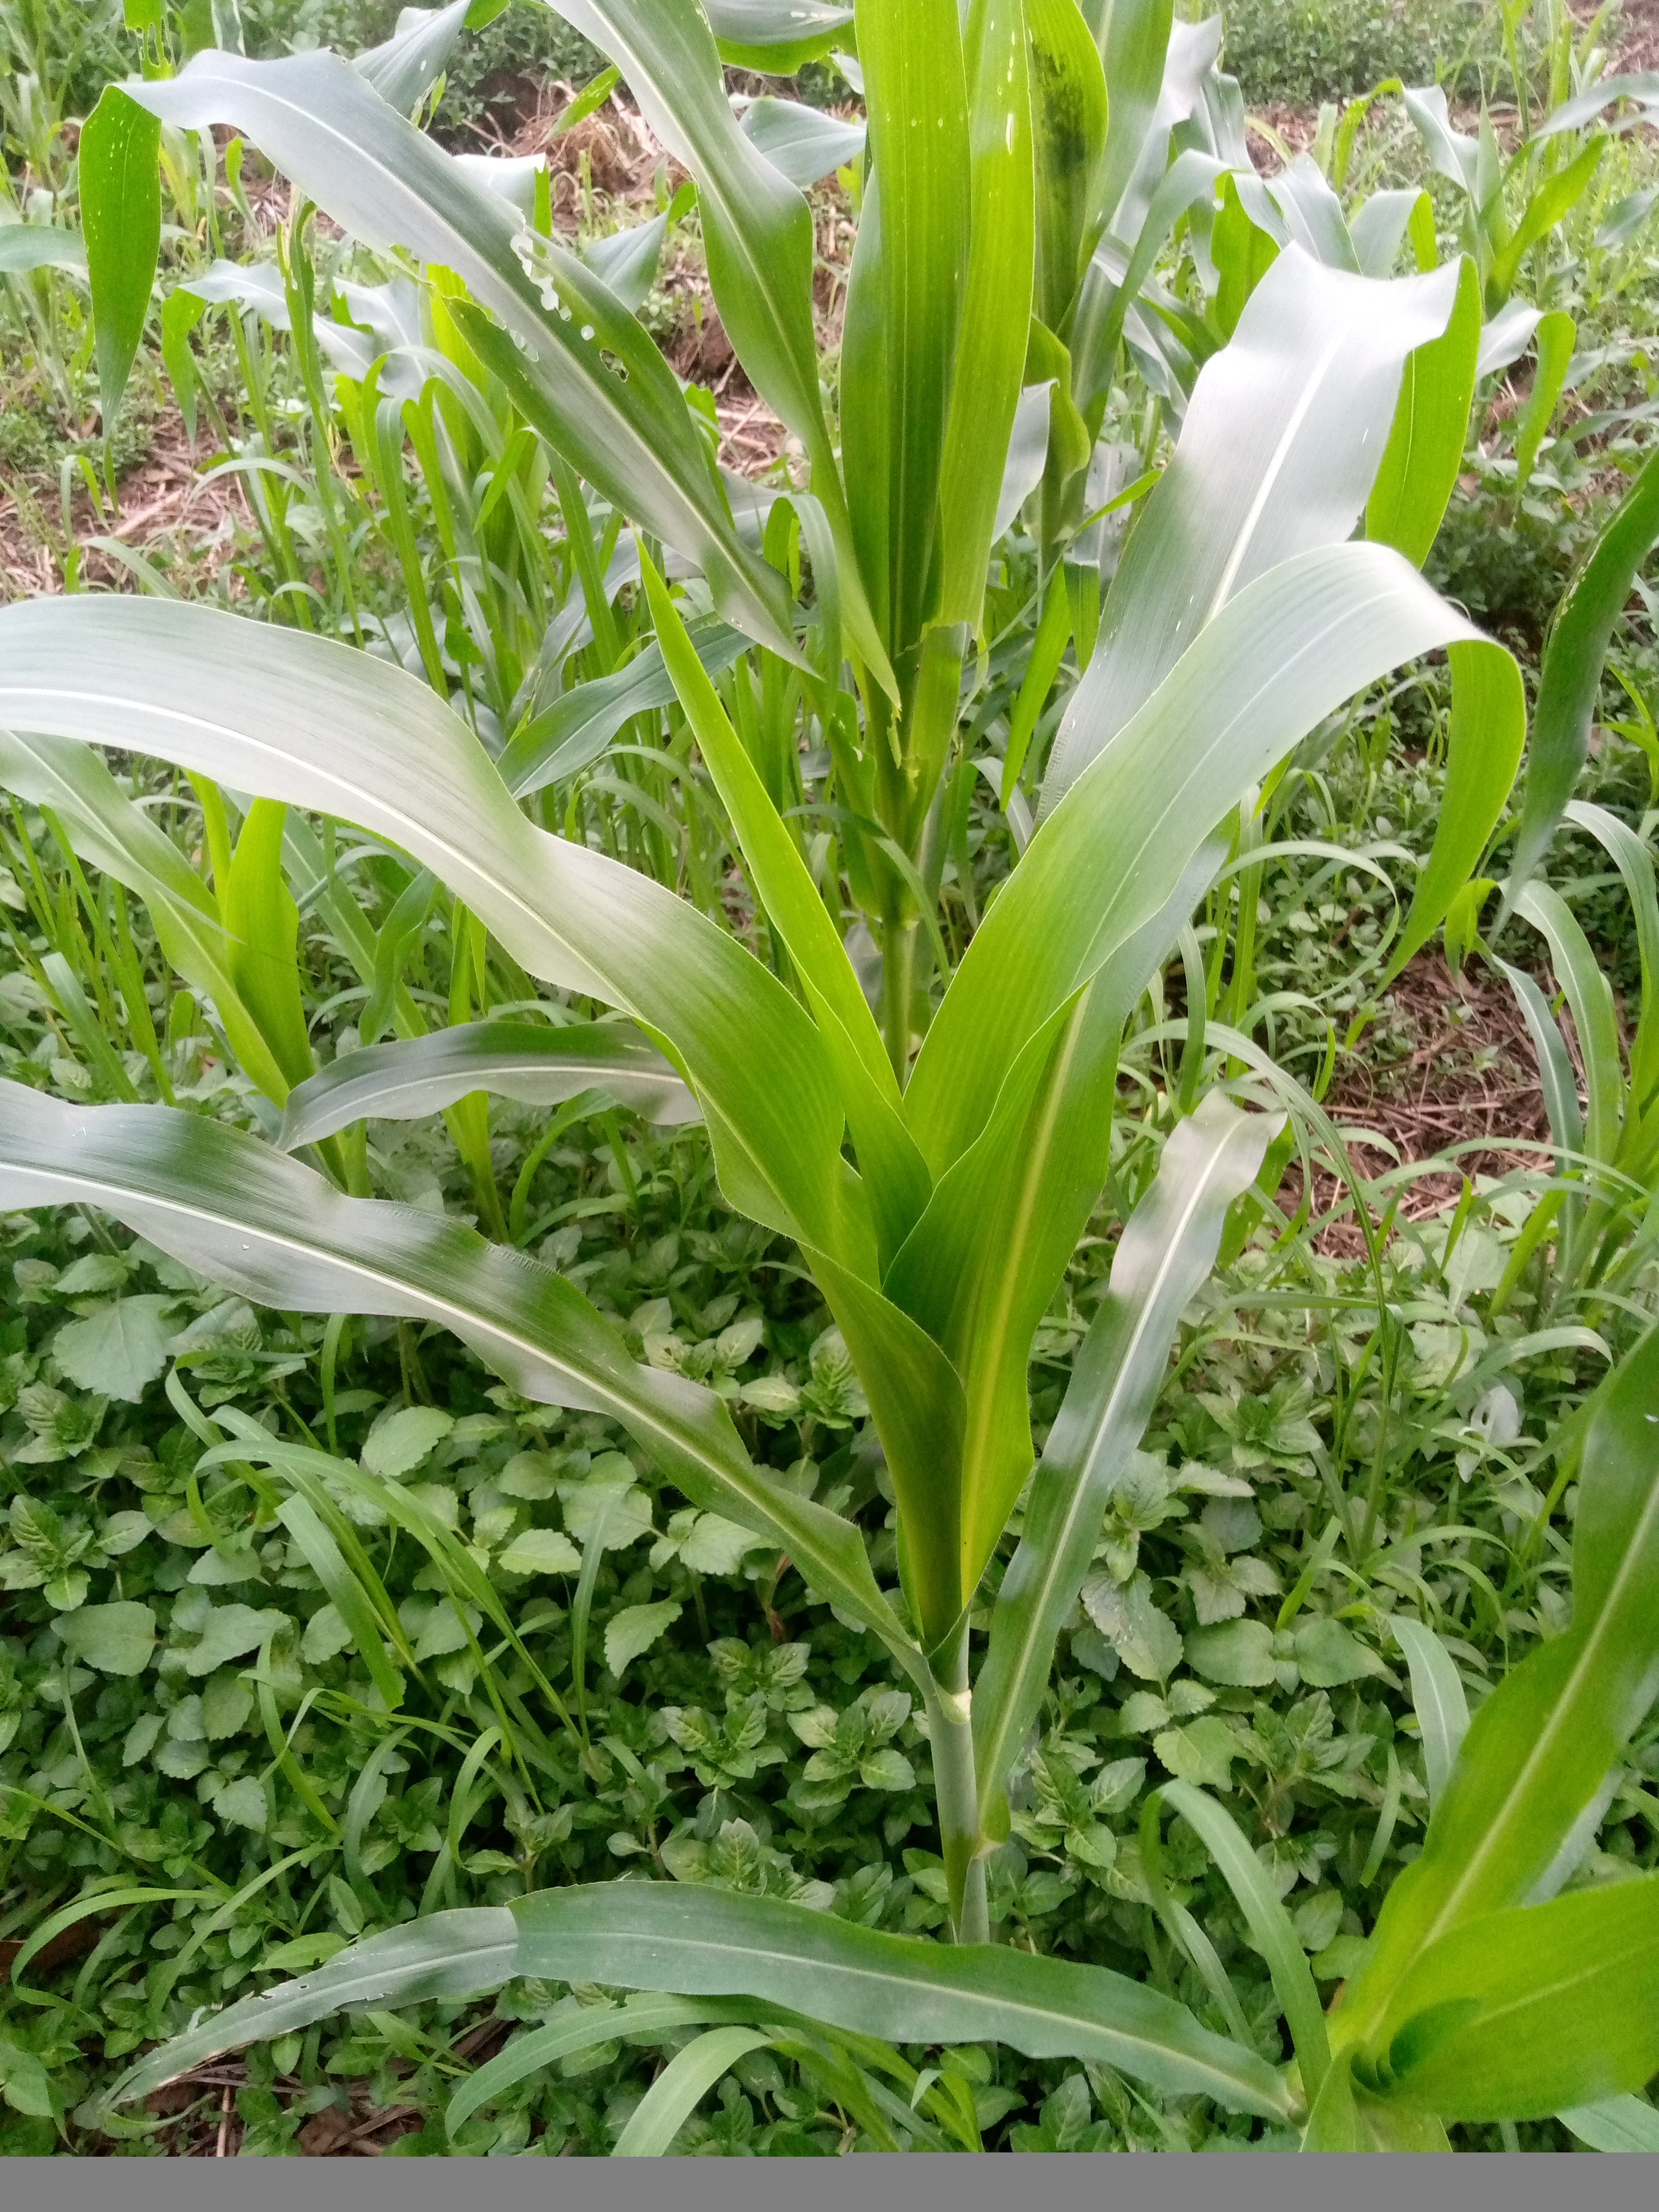
Label: healthy